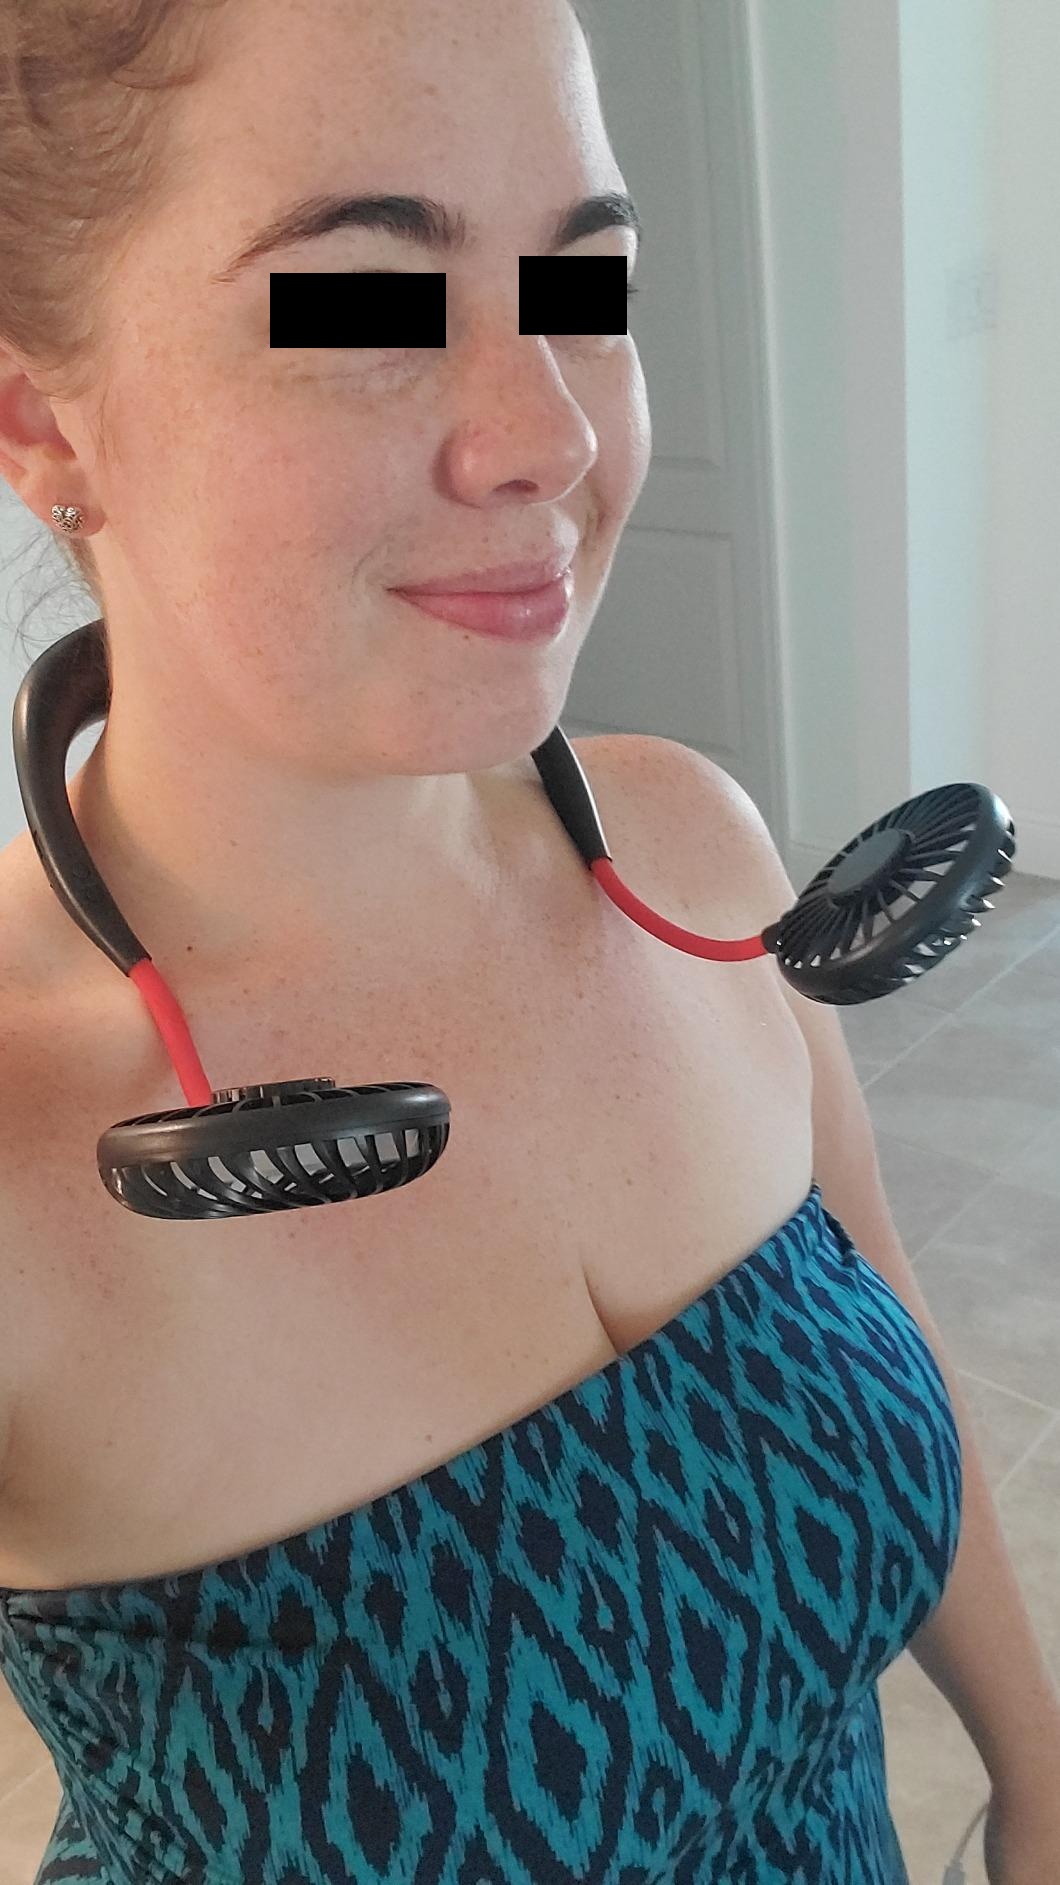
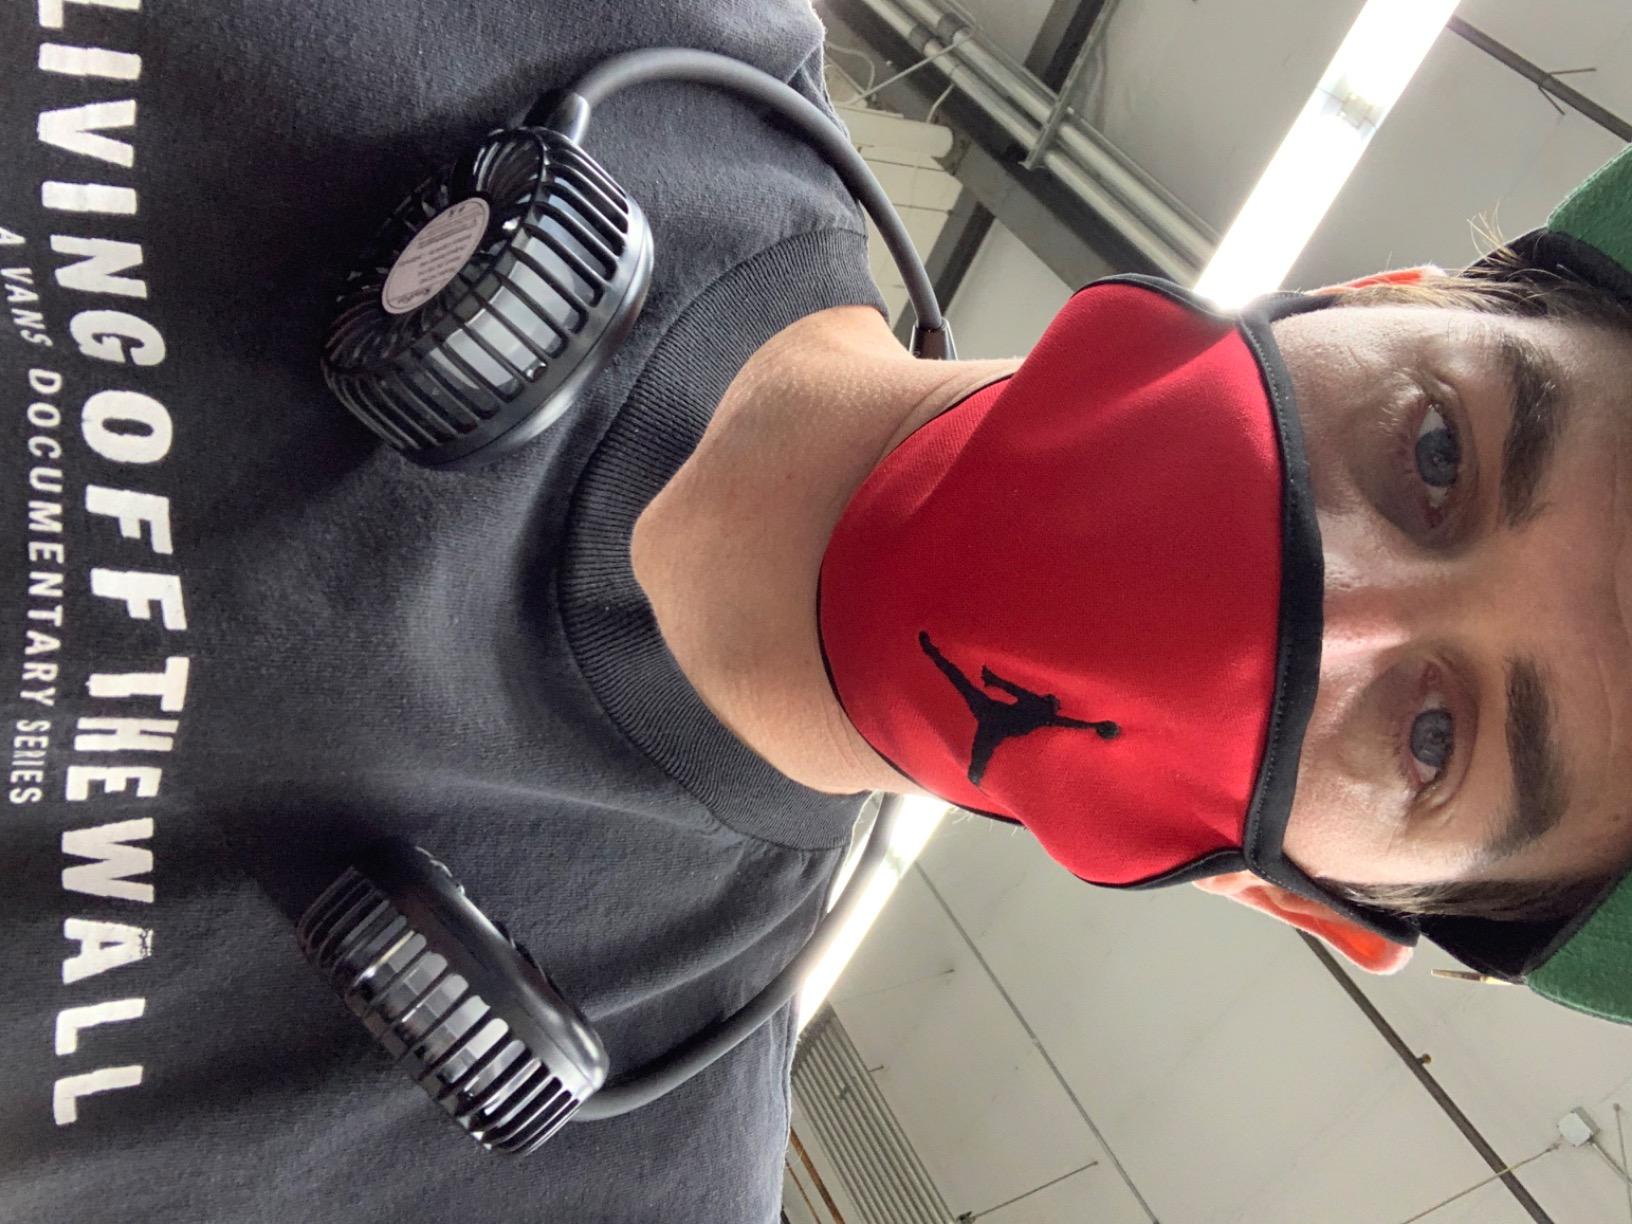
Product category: fan
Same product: no